1917 Franco-Russian agreement

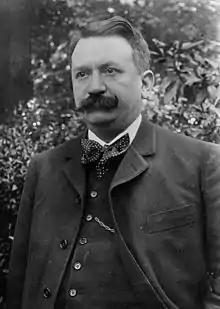
Gaston Doumergue

With defeat in the 1870–1871 Franco-Prussian War France had lost the territory of Alsace–Lorraine to Germany. A revanchist movement to recover the territory played a key role in French politics thereafter and a desire for military strength led France to enter into an alliance with the Russian Empire in the 1890s. That stood in opposition to the Triple Alliance of Germany, Austria-Hungary and Italy. Russia had little interest in who controlled Alsace–Lorraine but wanted support for its ambitions in Eastern Europe and the Balkans.